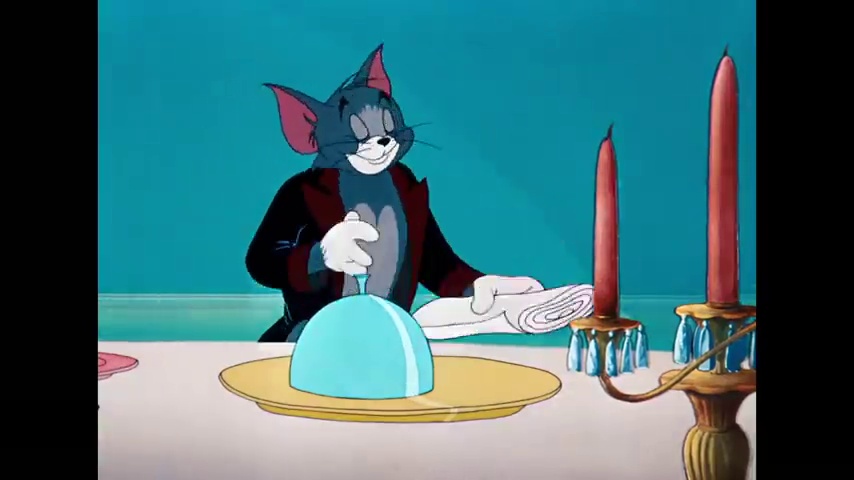
Portrait style: Cartoon Portrait